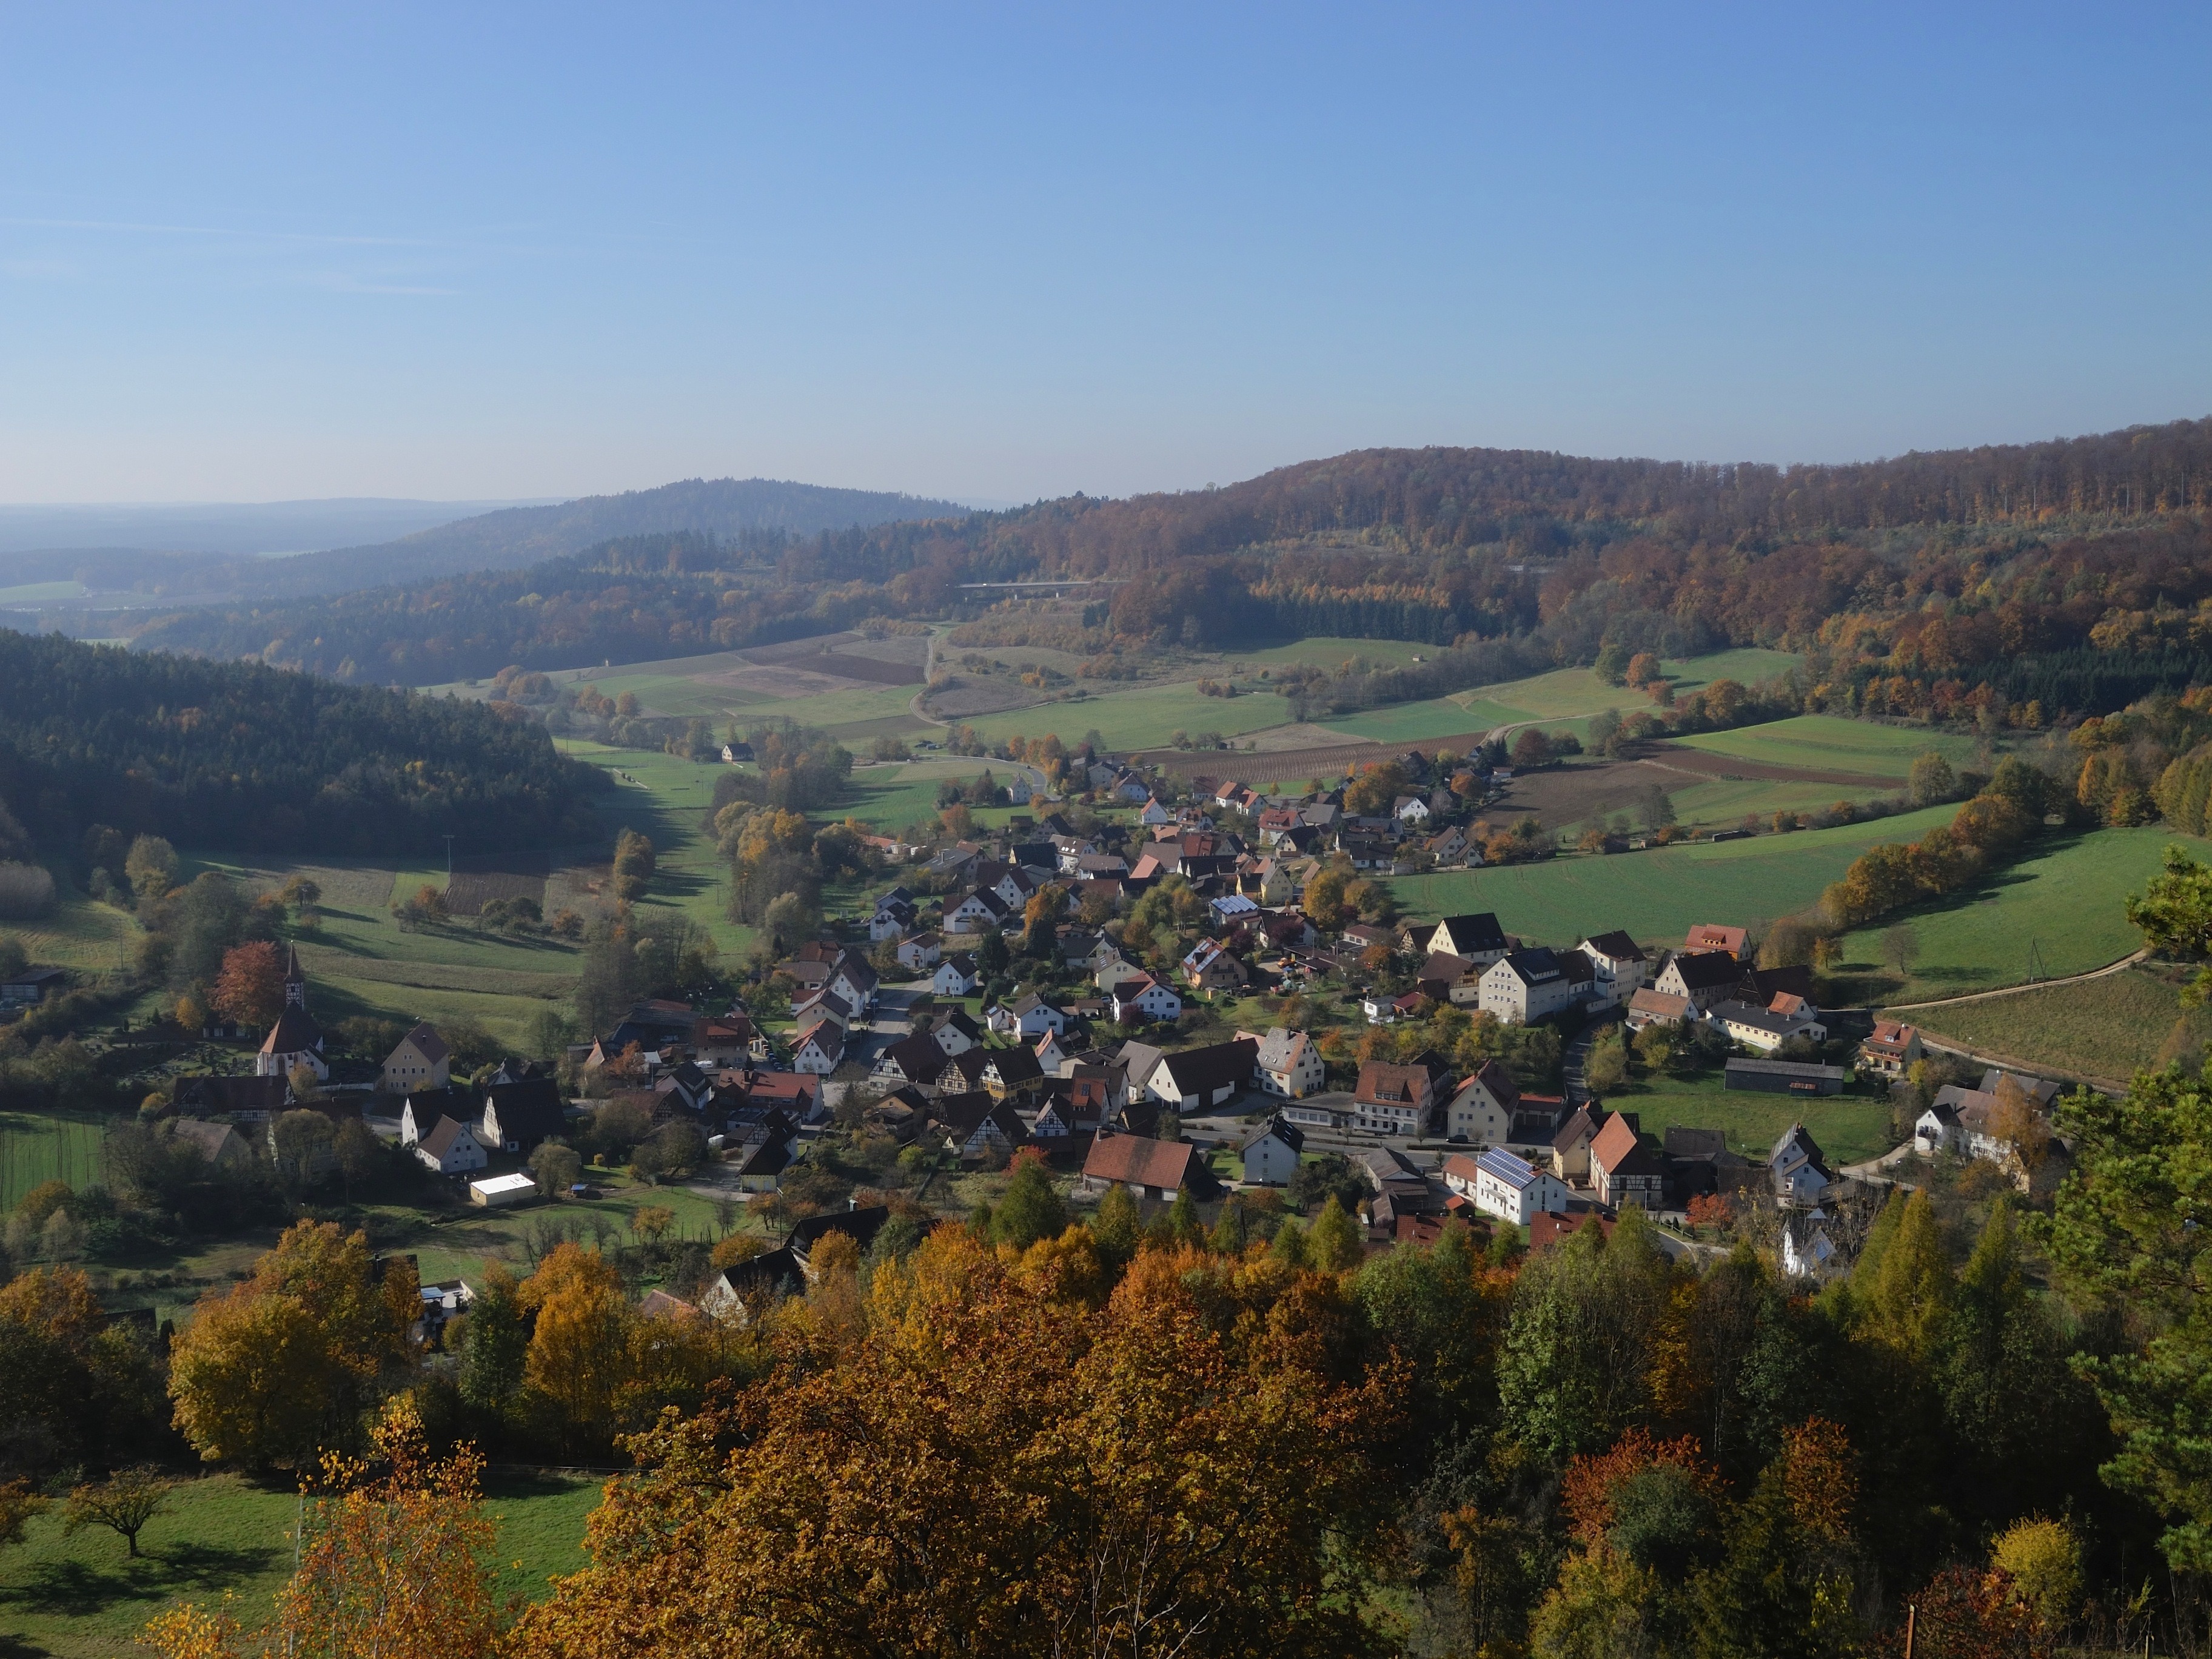
landscape, nature, forest, mountain, sky, countryside, fall, hill, town, valley, mountain range, country, village, scenic, autumn, trees, woods, outside, clouds, buildings, mountains, plateau, germany, rural area, aerial photography, mountainous landforms, schnaittach